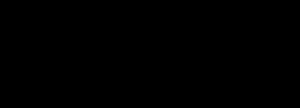
La révolution des signes ou révolution linguistique est une réforme mise en œuvre le 1ᵉʳ novembre 1928 par Mustafa Kemal Atatürk pour remplacer l'alphabet arabe, en usage sous l'Empire ottoman pour transcrire le turc, par un alphabet spécifique dérivé de l'alphabet latin. L'usage de l'alphabet arabe sera finalement interdit le 3 novembre suivant.